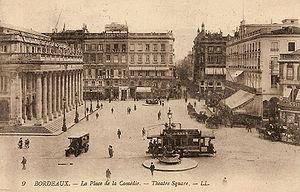
Le réseau Transports Bordeaux Métropole, également connu sous le sigle TBM, est le nom du réseau de transport en commun desservant Bordeaux Métropole.